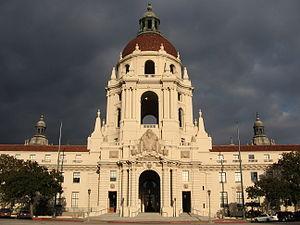
Pasadena est une ville située à l'est de Los Angeles et au pied des montagnes de San Gabriel, dans l'État de Californie, aux États-Unis. Sa population s’élevait à 137 124 habitants lors du recensement de 2010, estimée à 141 371 habitants en 2018. C'est la huitième plus grande ville de l'agglomération de Los Angeles ; elle est bien connue pour ses institutions scientifiques, ses musées, le tournoi de la parade des roses et le match de football annuel au Rose Bowl Game.